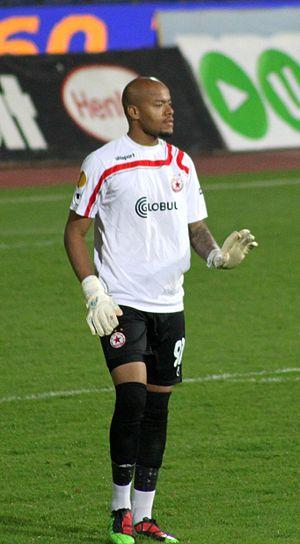
Raïs M'Bolhi, né le 25 avril 1986 à Paris, est un footballeur international algérien, évoluant au poste de gardien de but. Il évolue avec l'Ettifaq FC, en Arabie saoudite depuis 2018. Il remporte la Coupe d'Afrique des nations de football avec l'Algérie en 2019.